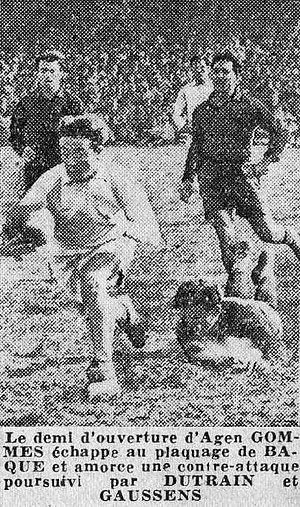
1947, finale du championnat de France de rugby.
Le championnat de France de rugby à XV de première division 1946-1947 est disputé par 64 clubs groupés en 16 poules. Les huit premières poules qualifient 24 clubs pour la phase suivante car elles regroupent les meilleurs clubs, huit autres qualifiés sont issues des autres poules.